Bedford Channel

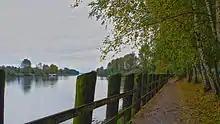
Bedford Channel

The Bedford Channel is a small side channel of the Fraser River near the north end of the Township of Langley, on the south side of McMillan Island. The pair of islands—Brae Island and McMillan Island that protect the riverfront of Fort Langley, British Columbia are reached by the bridge that crosses the Bedford Channel on the way to the now-closed Albion Ferry terminal and the main reserve community of the Kwantlen First Nation on McMillan Island. The Bedford name has been used in the name of a new housing development in the town of Fort Langley.